Phillip Adams (American football)

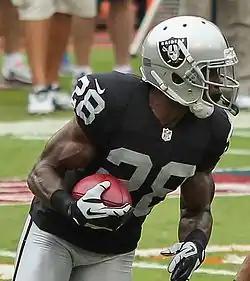
Adams with the Oakland Raiders in 2012

Phillip Matthew Adams (July 20, 1988 – April 8, 2021) was an American professional football cornerback. He played college football for the South Carolina State Bulldogs and was drafted in the seventh round of the 2010 NFL draft by the San Francisco 49ers. He also played for the New England Patriots, Seattle Seahawks, Oakland Raiders, New York Jets, and Atlanta Falcons.